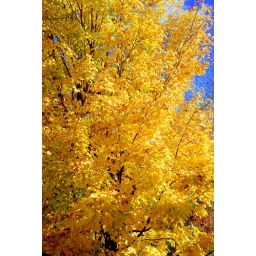
Huge tree just in front of my door, it went from green to yellow to red.Looks way better in original resolution....